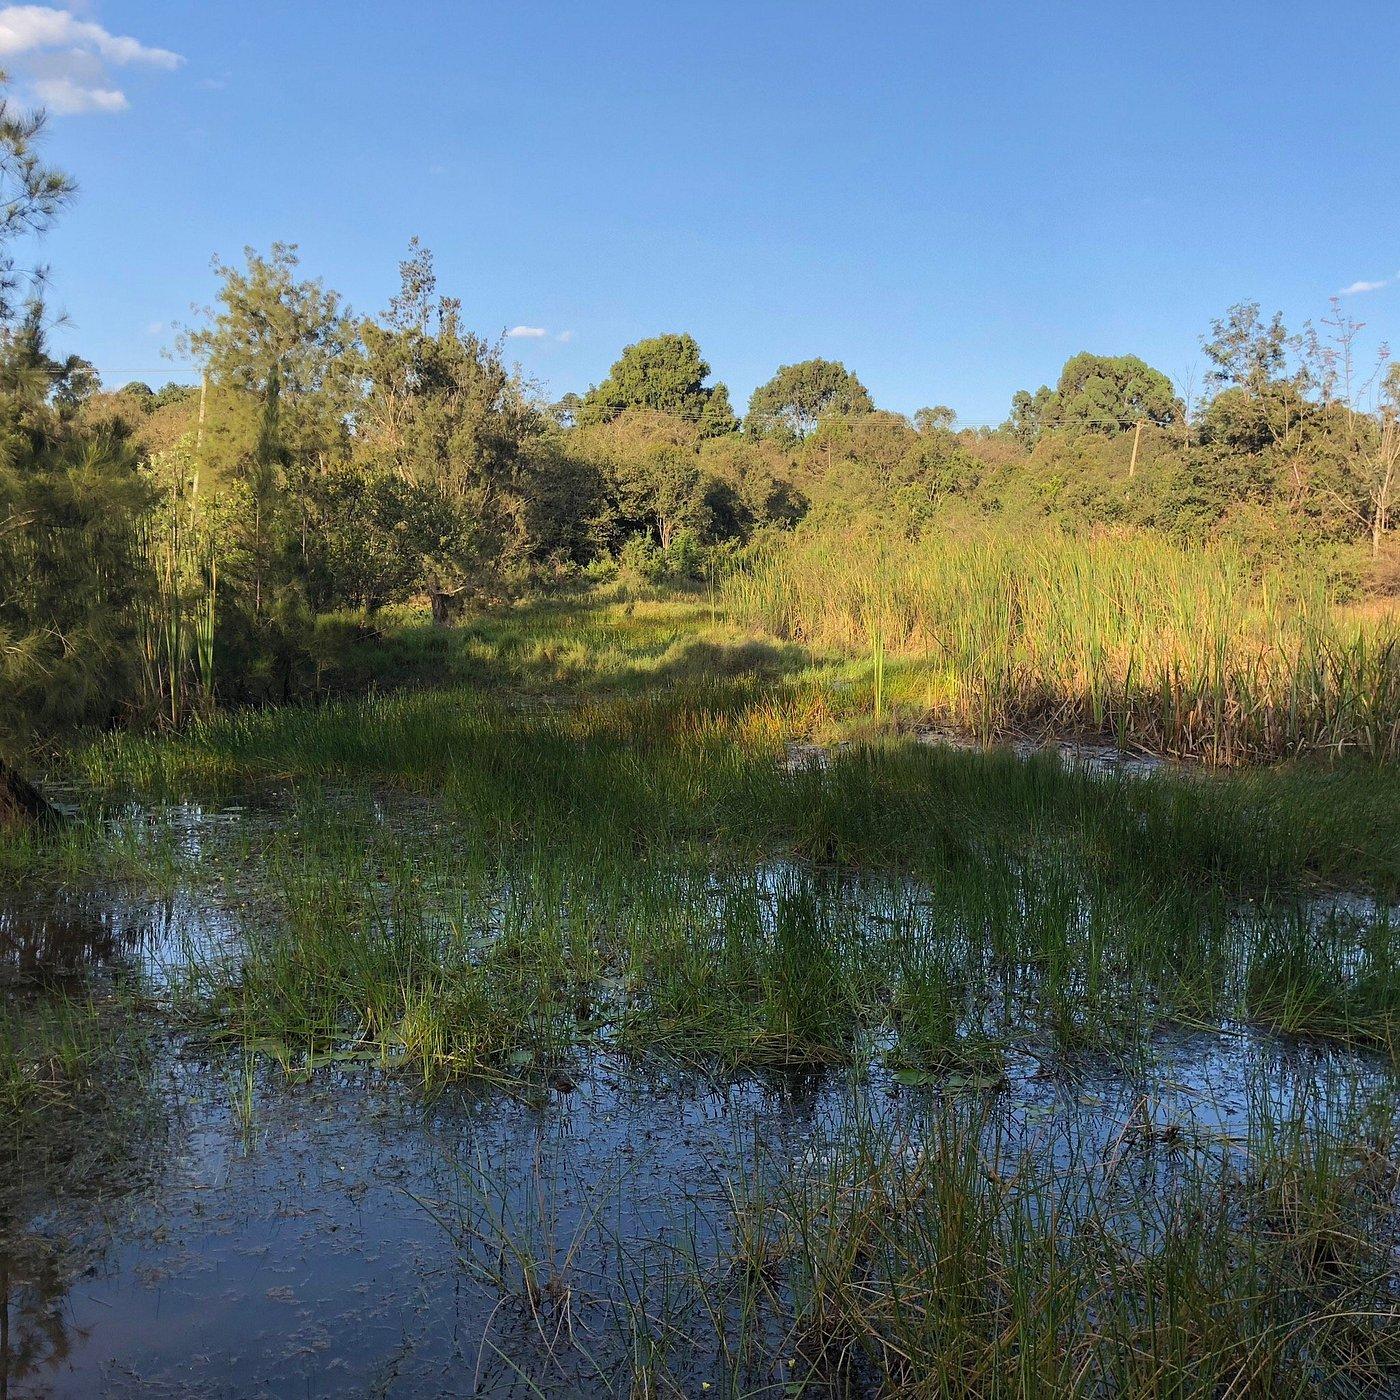
Eneo la misitu lenye miti mingi iliyozunguka bwawa dogo la maji . Mandhari ni ya asili yenye utulivu na mazingira safi. Maji yanang'aa yakionesha mwanga wa anga la bluu na miti inatoa kivuli kizuri kando ya bwawa hilo.Ni mazingira yanayofaa kwa uhifadhi wa misitu na vyanzo vya maji.